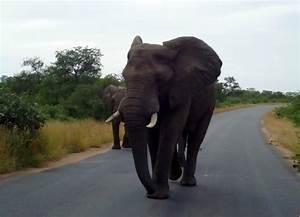
elephant